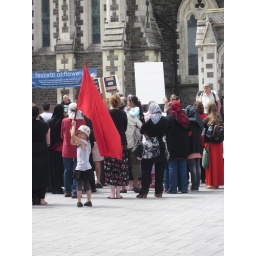
A girl holds a red flag at an Egyptian protest in Christchurch earlier this month before the earthquake.